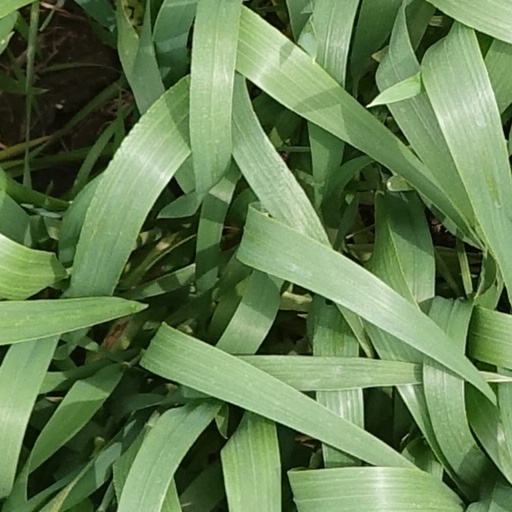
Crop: wheat